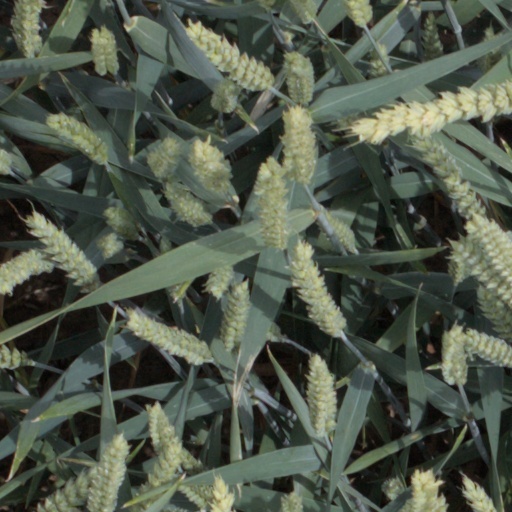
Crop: wheat